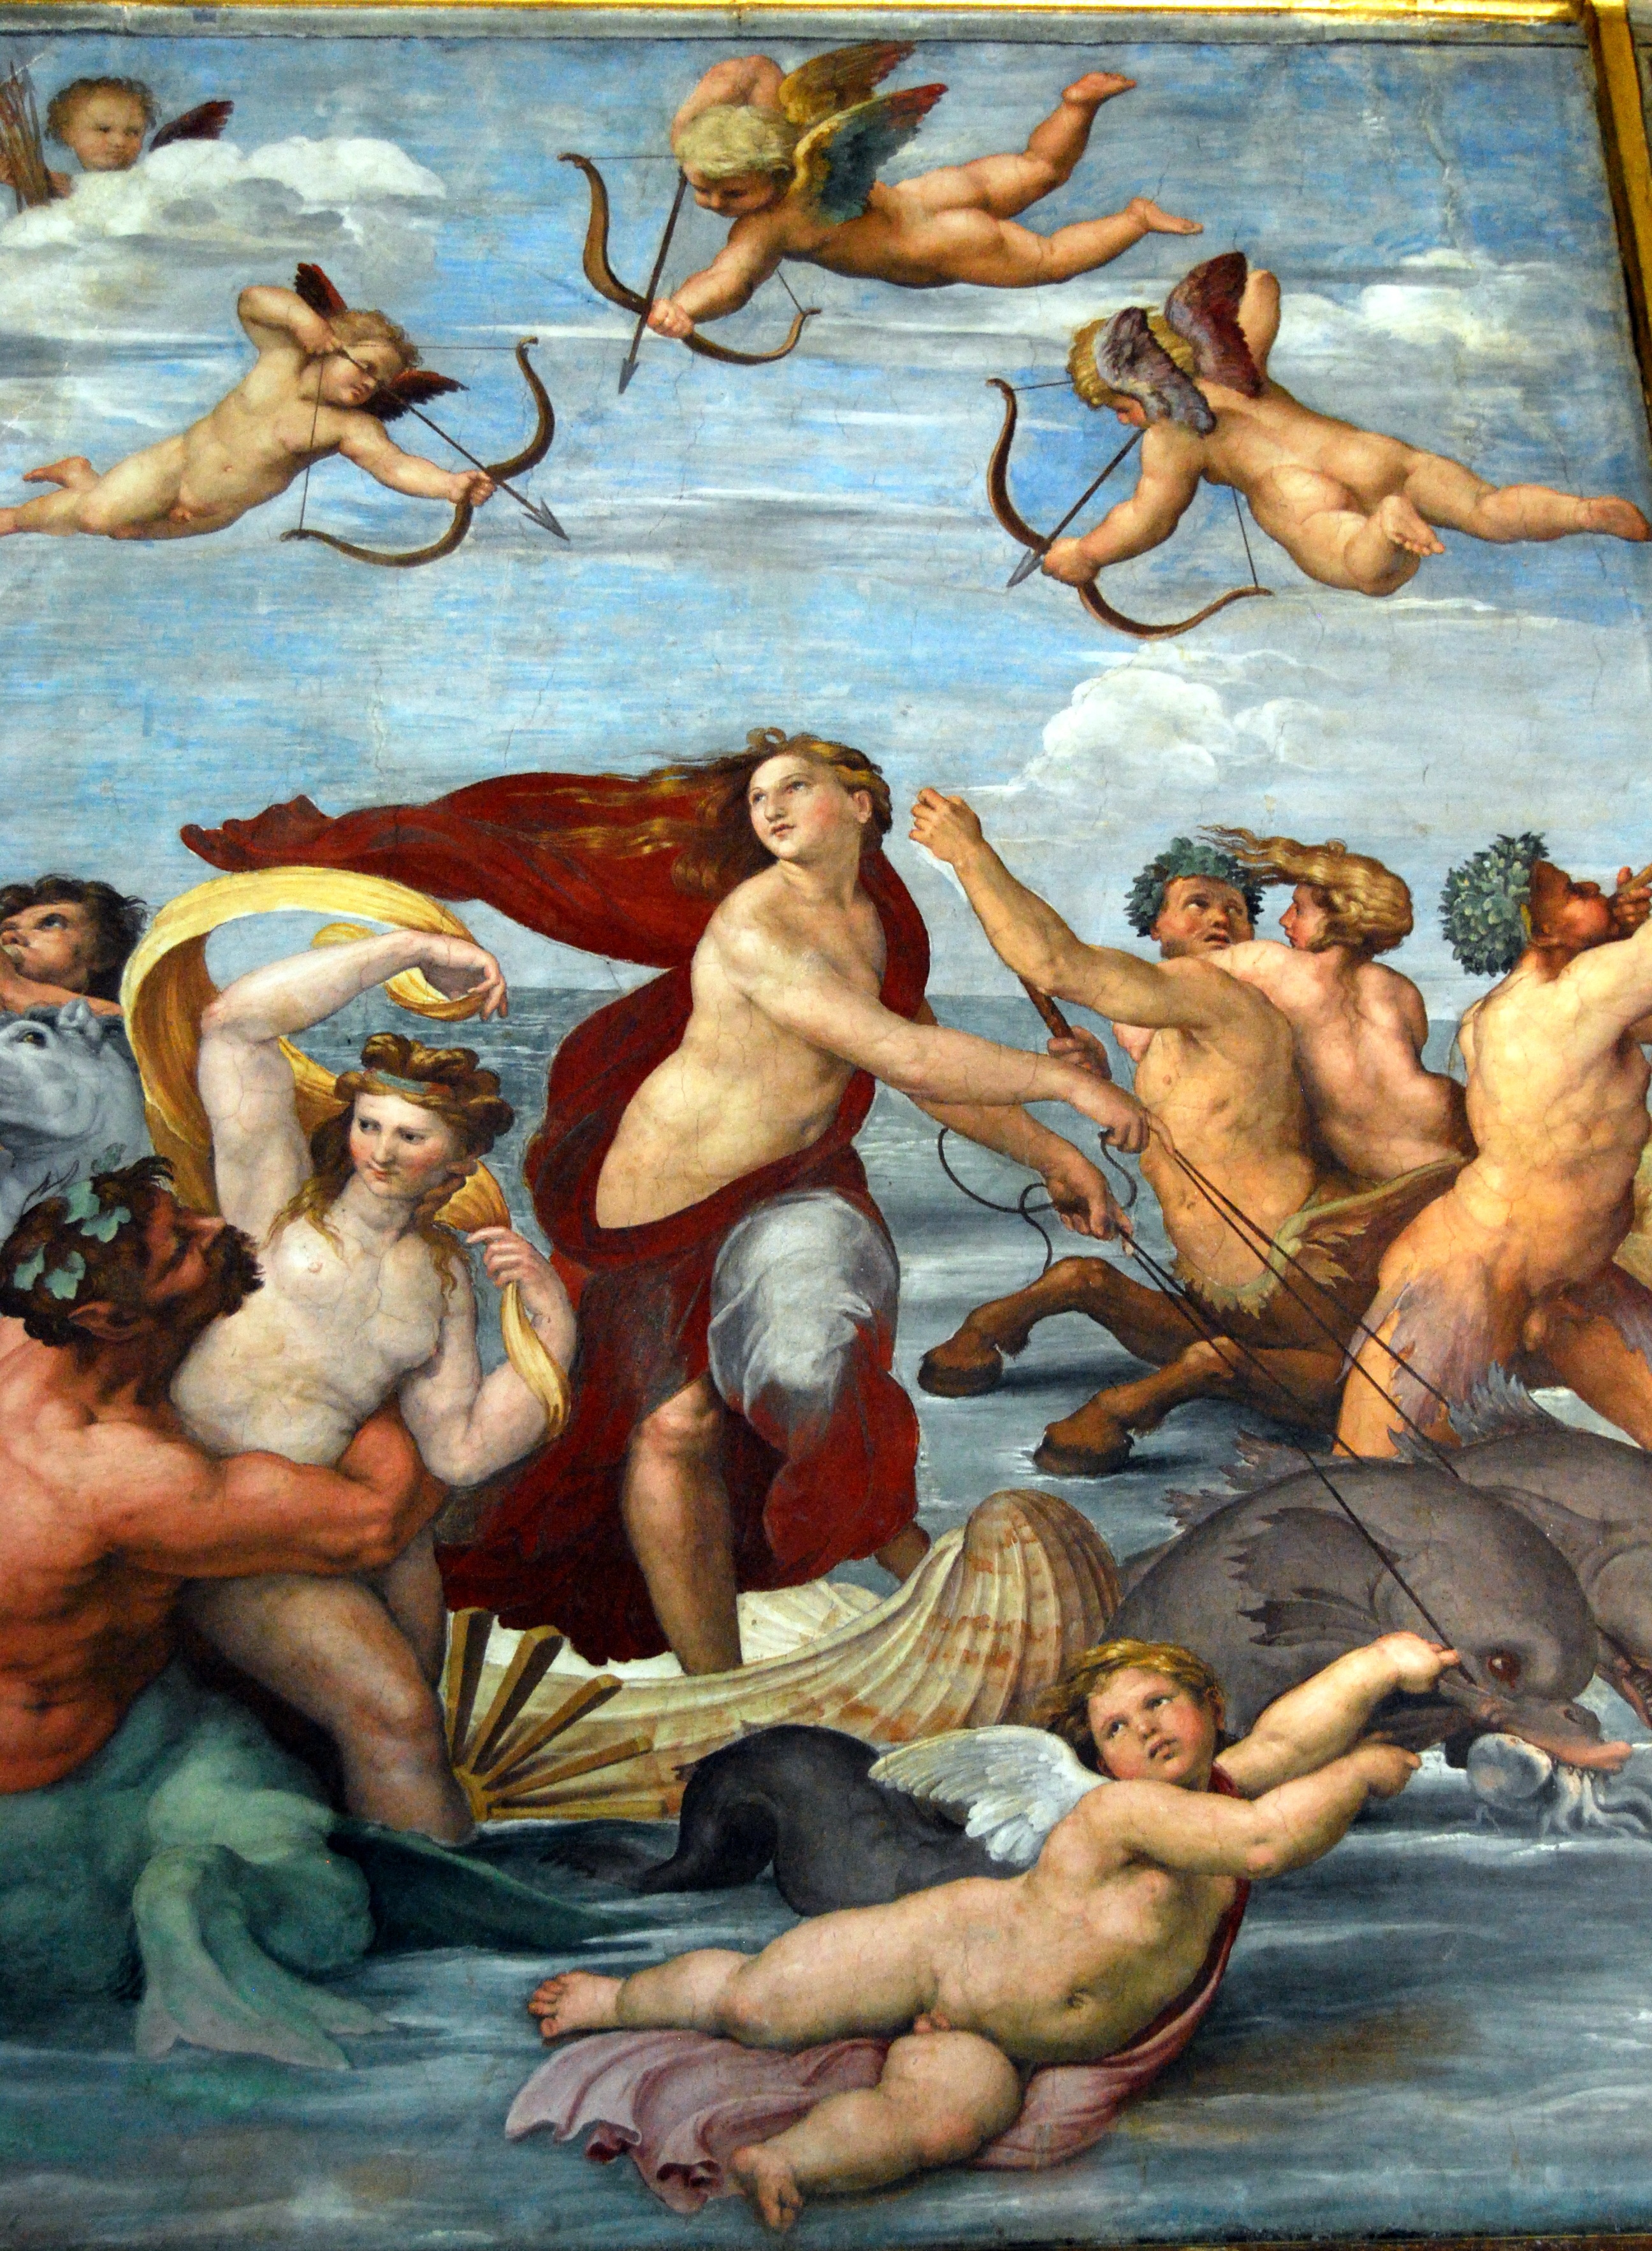
painting, art, rome, mural, fresco, comics, mythology, raffaello sanzio, the triumph of galatea, villa farnesina